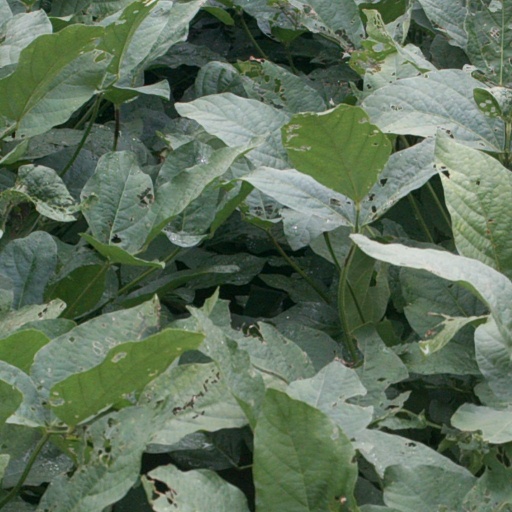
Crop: soybean